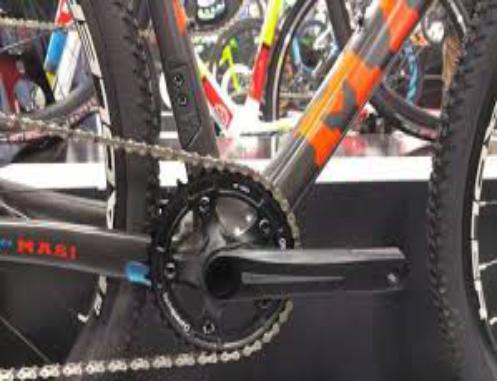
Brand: masi bicycles
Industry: Transportation